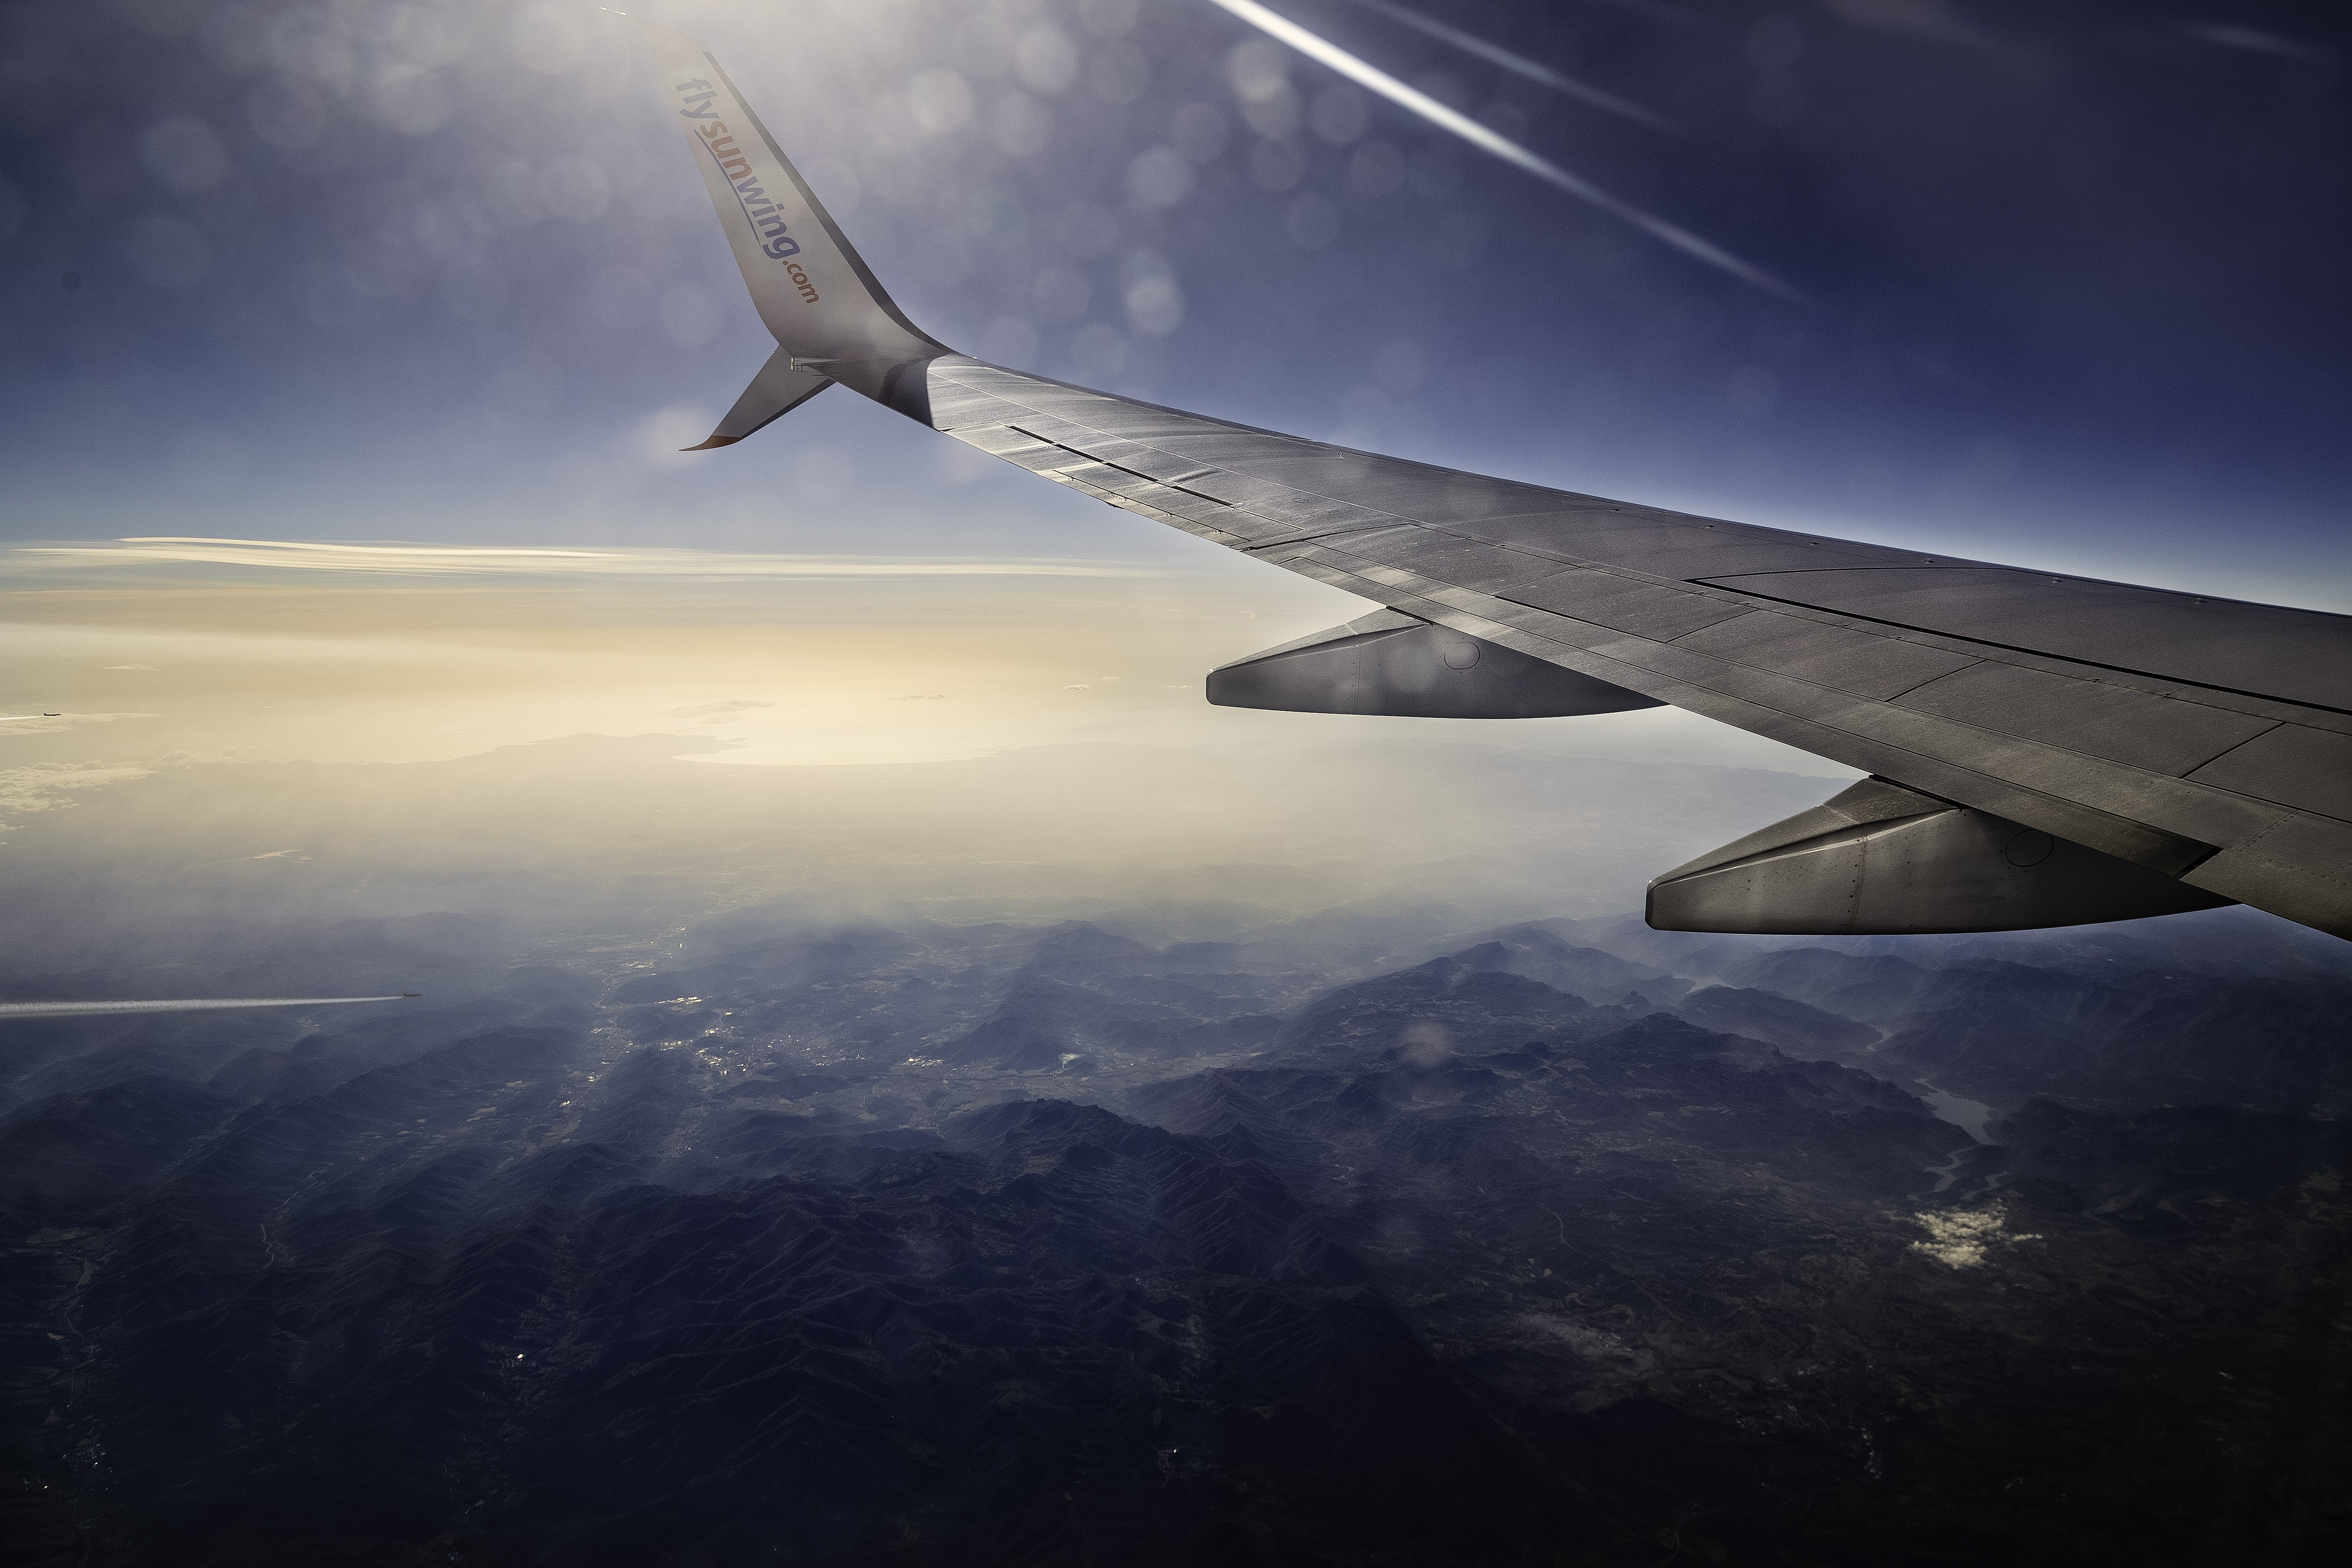
wing, cloud, sky, air, view, flying, fly, vacation, travel, airplane, plane, aircraft, jet, transport, reflection, vehicle, airline, journey, aviation, flight, blue, tourism, trip, aerial, aeroplane, airliner, takeoff, screenshot, jet aircraft, air travel, atmosphere of earth, wide body aircraft, narrow body aircraft